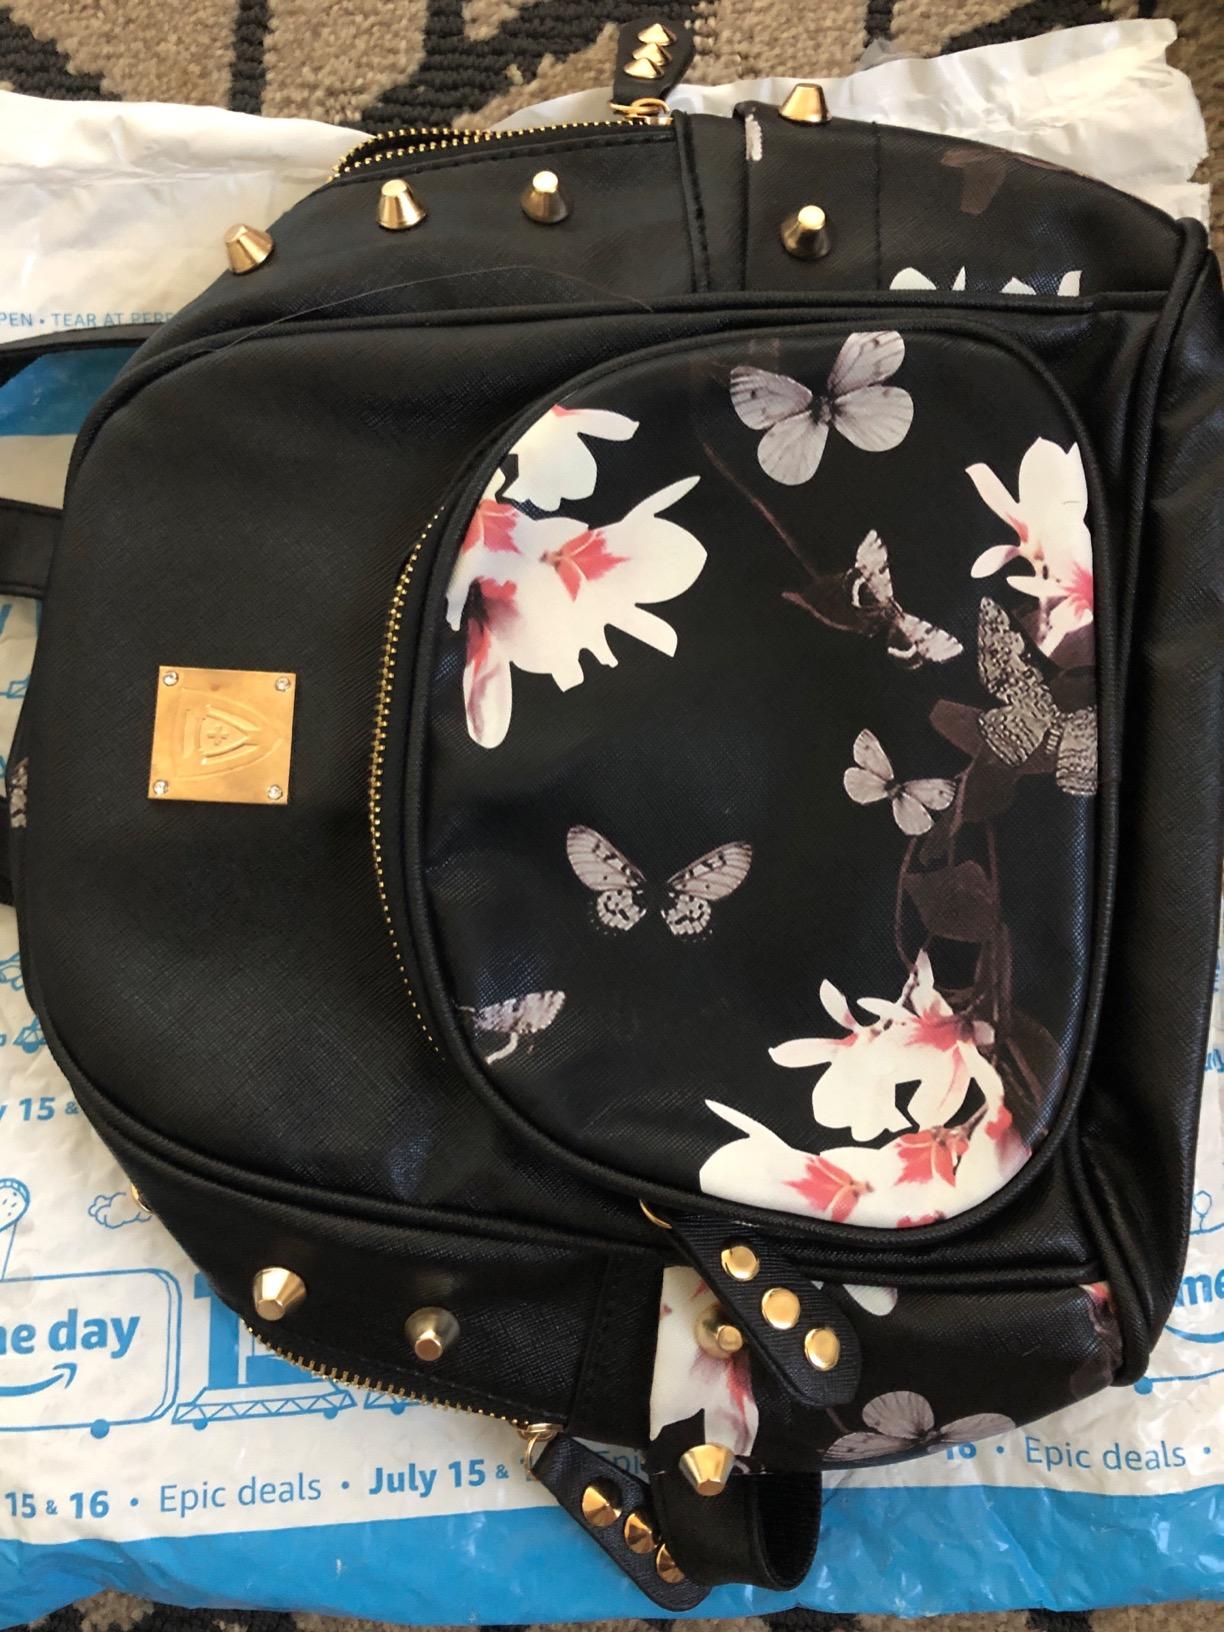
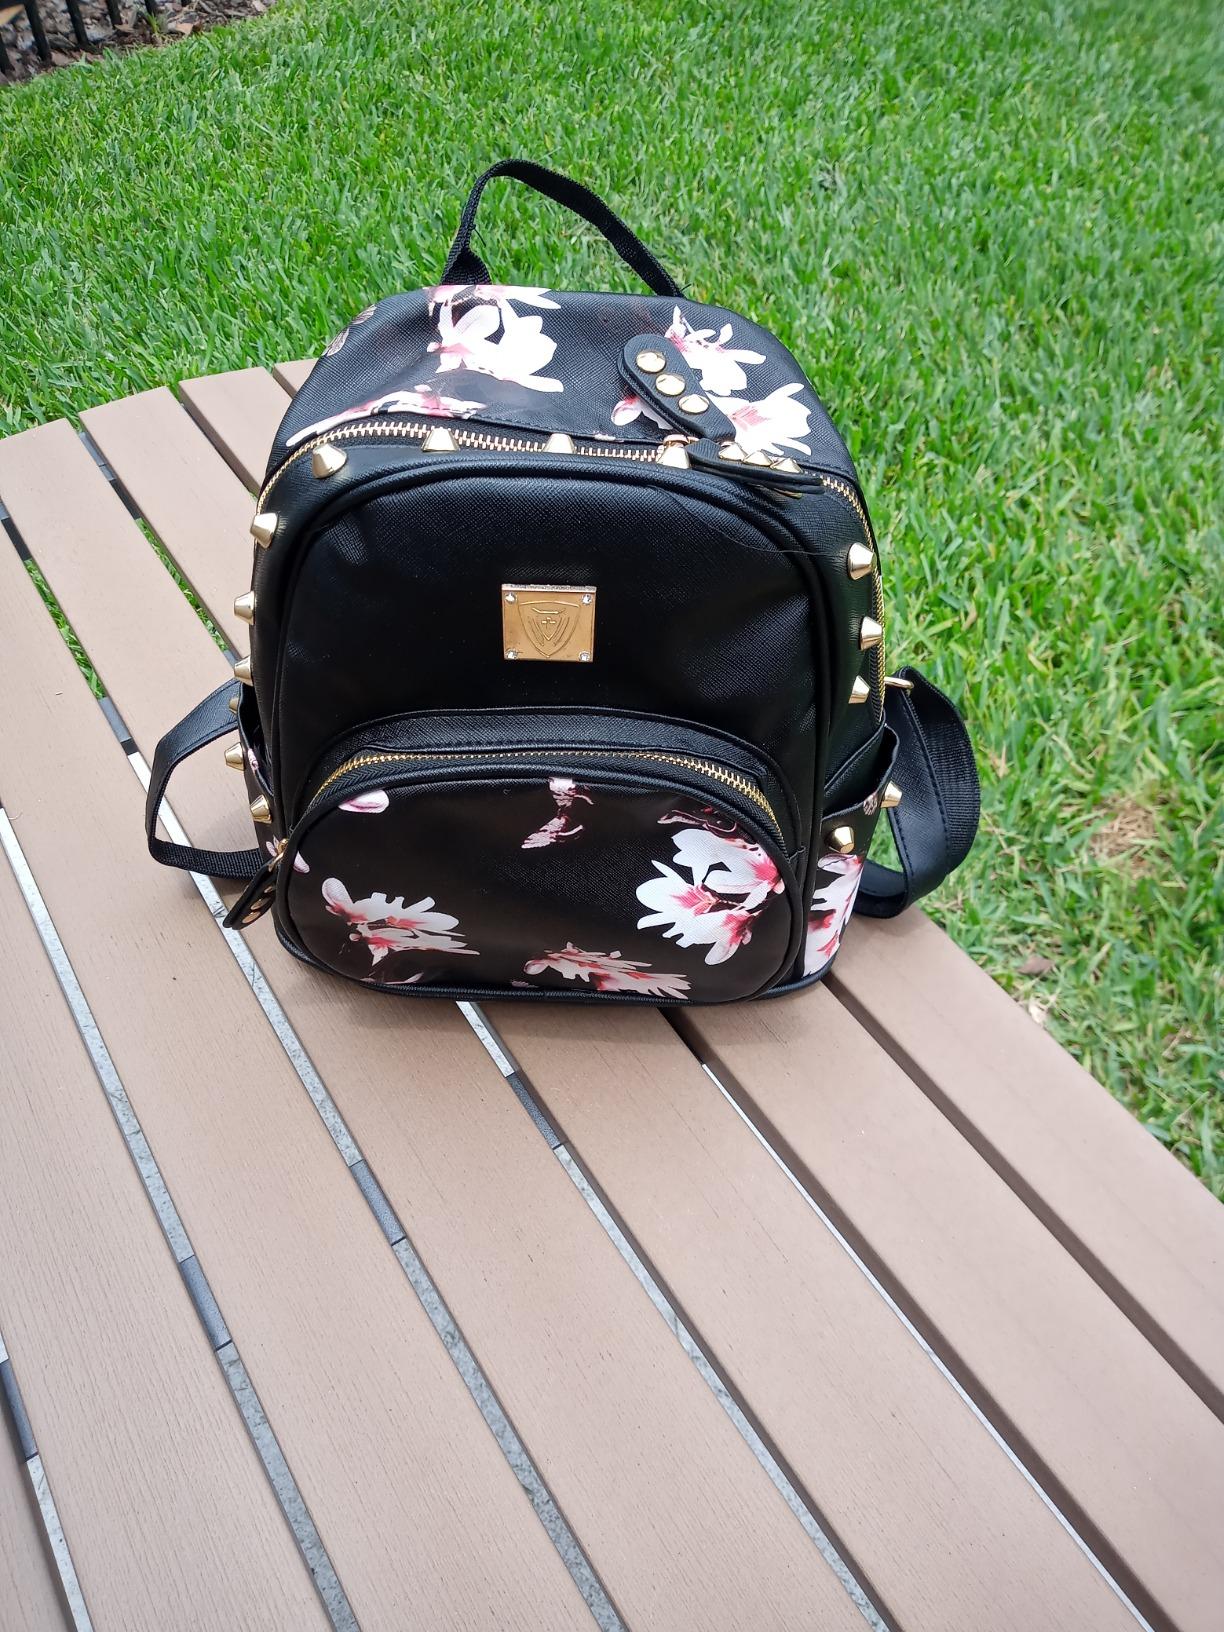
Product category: accessories_handbag
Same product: yes